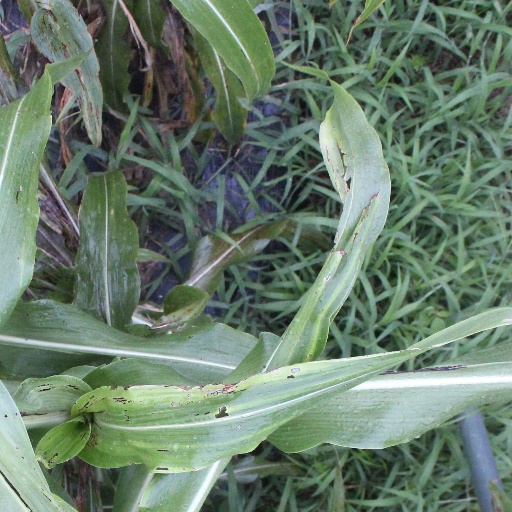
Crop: sorghum